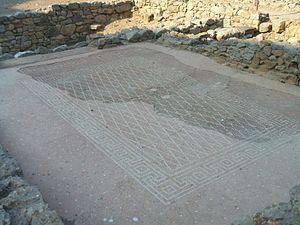
Site archéologique d'Empuries (Catalogne, Espagne)
Empuries, est un port antique gréco-romain, situé sur la commune de L'Escala, près de Gérone, en Catalogne.